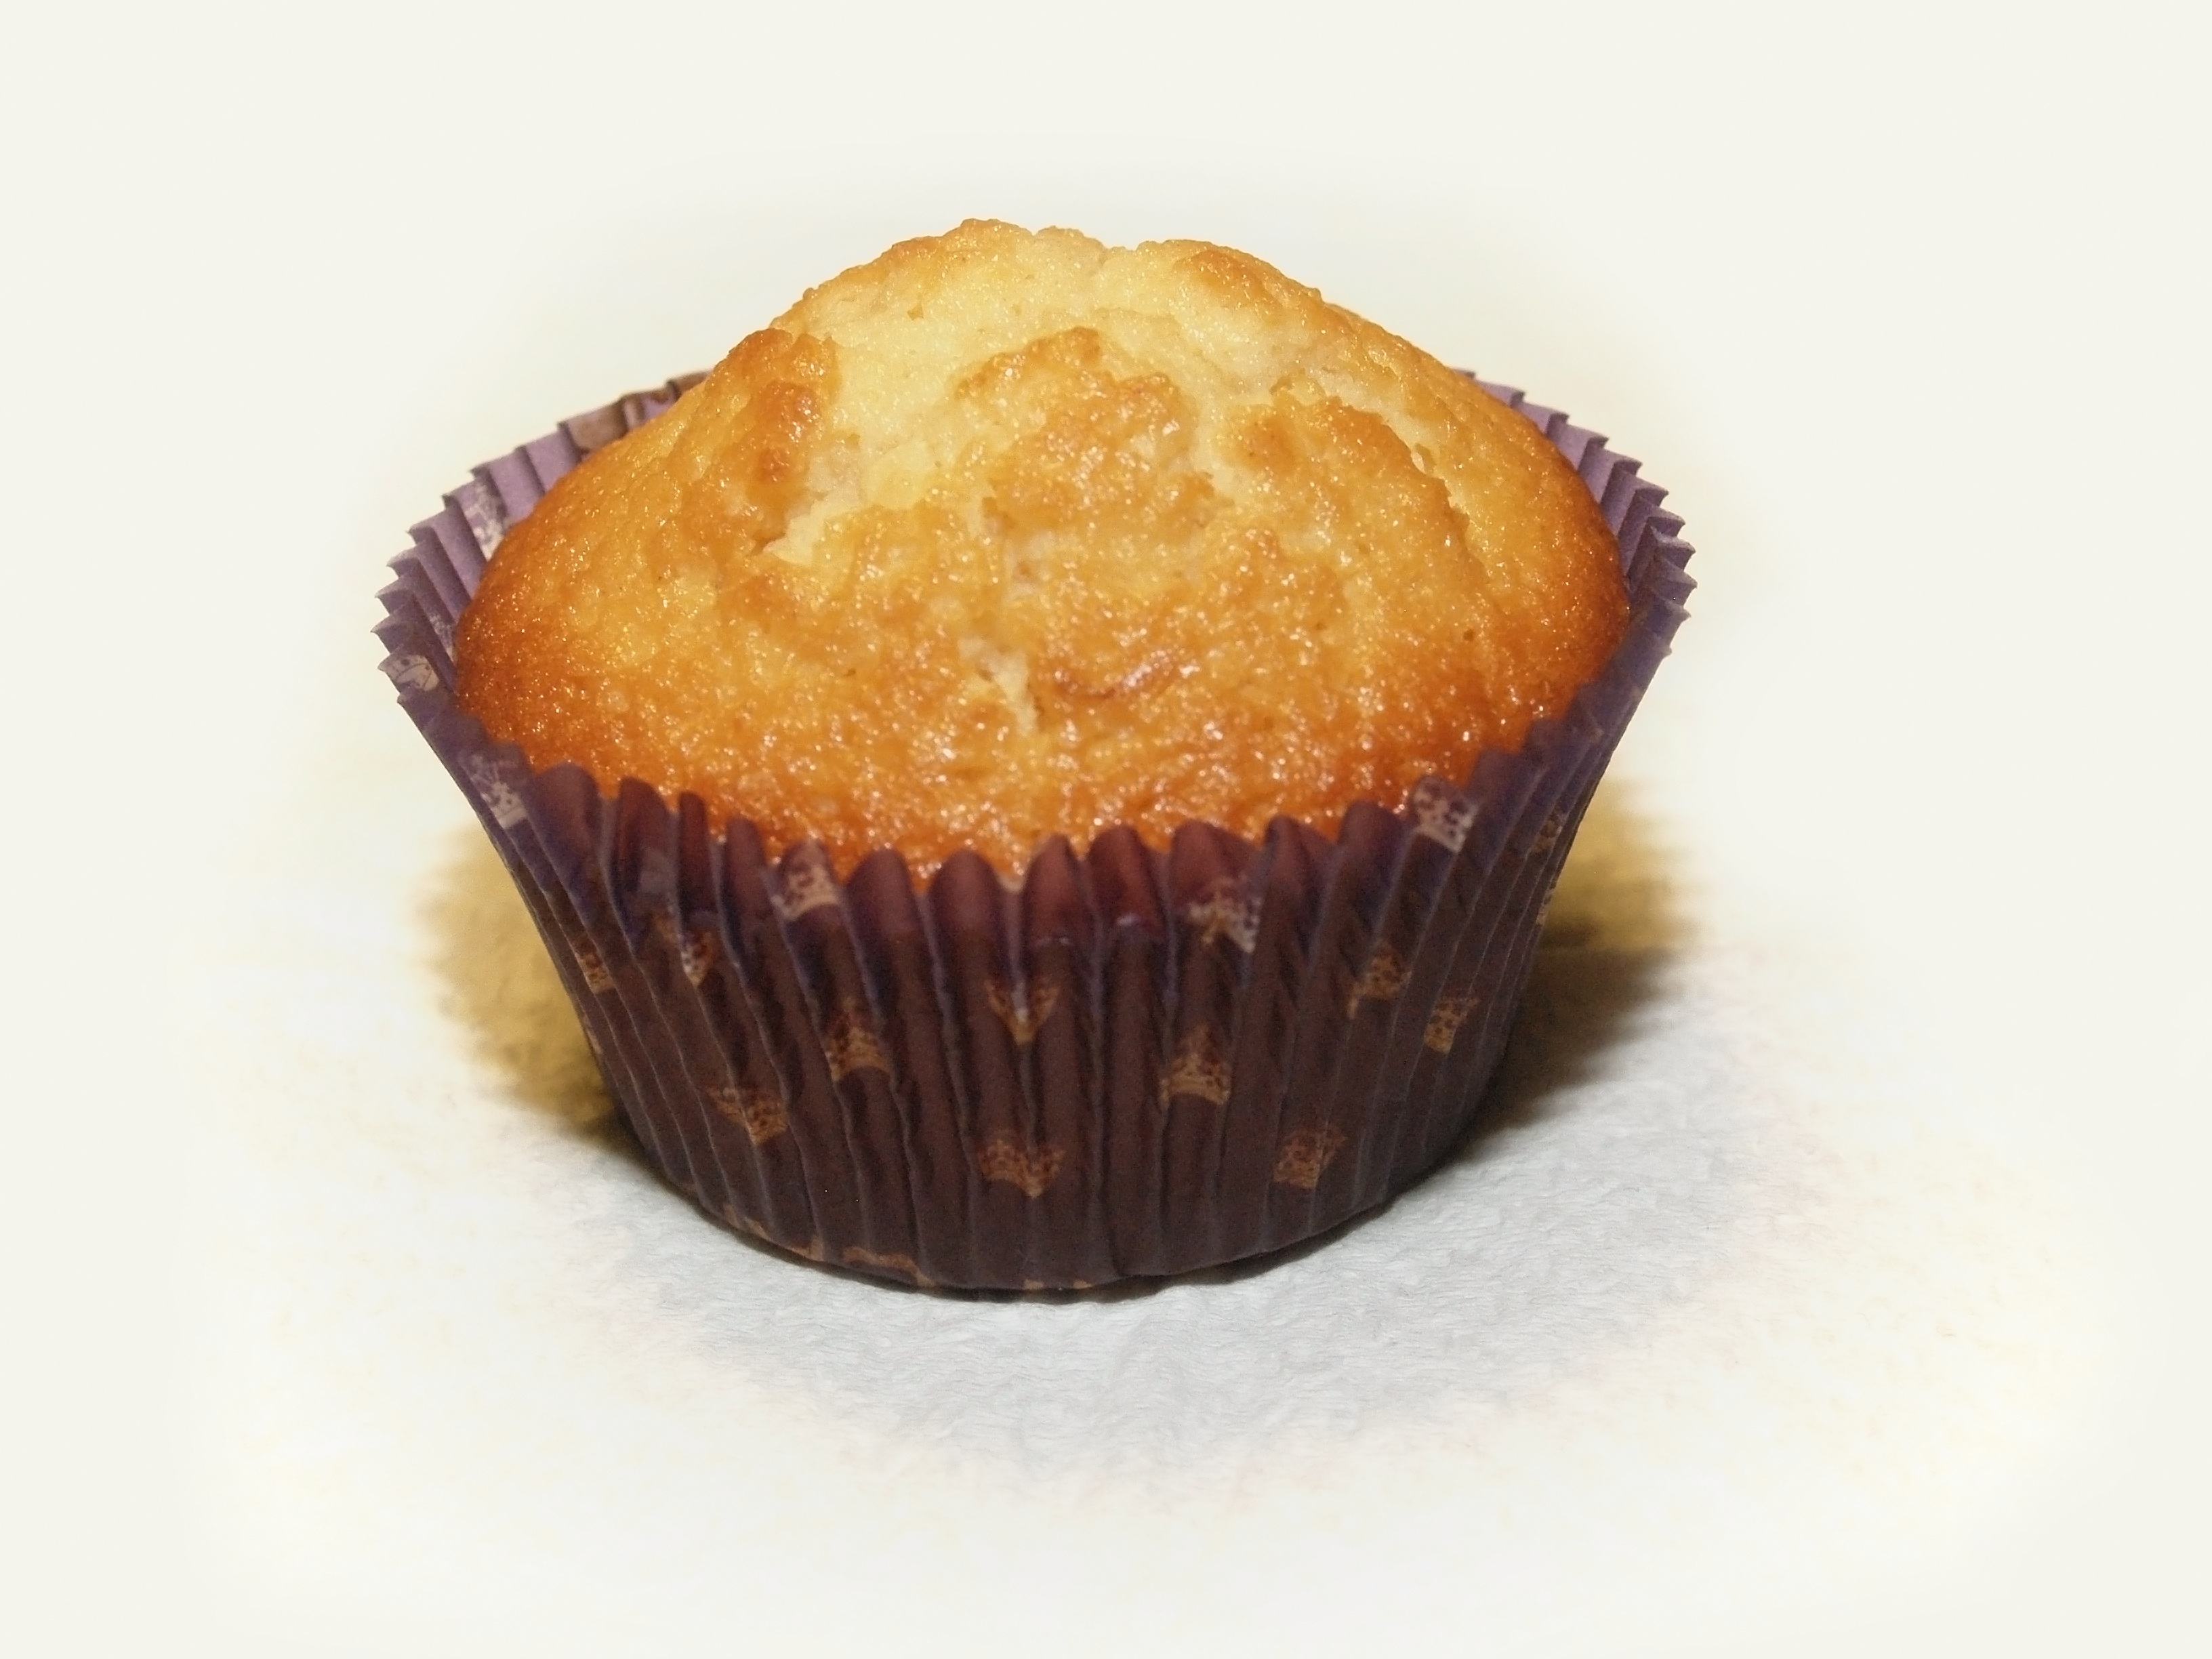
sweet, food, produce, cupcake, baking, dessert, cake, bakery, muffin, bake, coconut, icing, baked goods, flavor